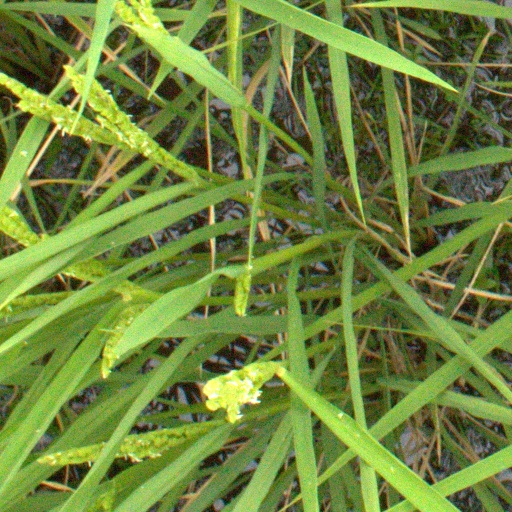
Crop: rice